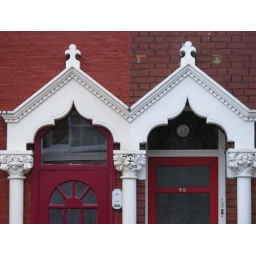
Very fine moorish door mouldings, also seen in N15. The window light above the right hand door is original.